The Sea Wall (novel)

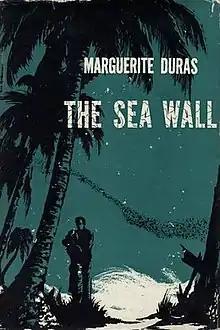
First English edition

The Sea Wall is a 1950 novel by the French writer Marguerite Duras. It was adapted for film in 1958 as "This Angry Age" and in 2008 as "The Sea Wall".